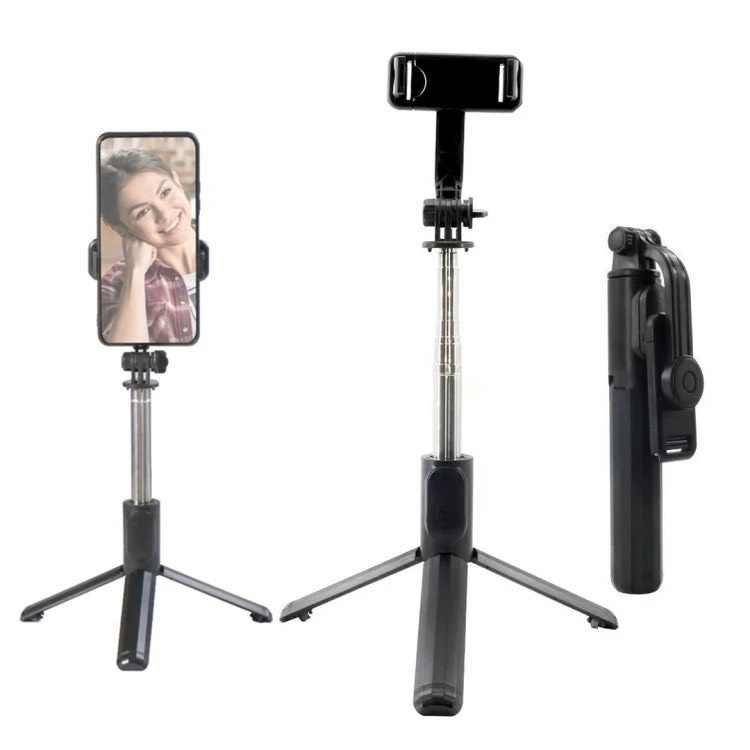
LED TRIPOD
LED Tripod sa 3 Režima Boja za Savršeno Osvetljenje 📸 Otkrijte vrhunski LED tripod sa tri režima osvetljenja: topla bela, hladna bela i obična bela 🌟. Savršen je za sve vaše potrebe fotografisanja i snimanja 🎥. Ovaj tripod je izuzetno fleksibilan - možete ga koristiti sa stabilnim stalkom ili ga držati u ruci za maksimalnu pokretljivost . Idealan je za profesionalne fotografe, vlogere i svakoga ko želi da osvetli svoj prostor na najefikasniji način 💡. Sa jednostavnim podešavanjem visine, možete ga prilagoditi različitim scenama, bilo da radite unutar kuće ili napolju . LED svetlo pruža jasno i ujednačeno osvetljenje, što ga čini savršenim izborom za snimanje u mraku ili u uslovima slabog svetla 🌙. Povećajte kvalitet svojih fotografija i video snimaka uz ovaj višenamenski LED tripod 📷.
Brand: LEDSRBIJA
Category: Cameras & Optics > Camera & Optic Accessories > Tripods & Monopods > Light Stands